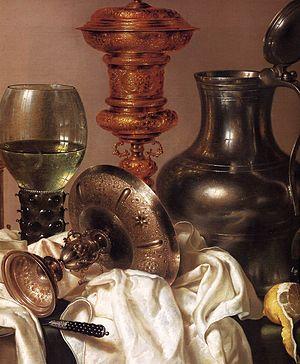
La métaphysique analytique est une branche de la philosophie analytique qui se propose d'étudier le monde, les choses ou les processus en tant qu'ils existent indépendamment de l’expérience sensible que nous en avons, ou de la représentation que nous nous en faisons. Son origine récente, que l'on peut approximativement situer au milieu du XXᵉ siècle, est associée à une renaissance des questions ontologiques et métaphysiques au sein de la philosophie analytique, après son « tournant linguistique ». On parle ainsi parfois de tournant ontologique pour caractériser cette renaissance, qui correspond moins à un rejet des perspectives philosophiques et analytiques sur le langage et l'esprit qu'à une réapparition de questions portant sur la structure du monde, la nature et le nombre des abstractions dont on peut supposer l'existence, la nature de l'esprit et de son interaction avec le monde, ainsi que sur d'autres sujets philosophiques traditionnels concernant la réalité.
Une nature morte est un genre artistique, principalement pictural qui représente des éléments inanimés organisés d'une certaine manière dans le cadre défini par l'artiste, souvent dans une intention symbolique.